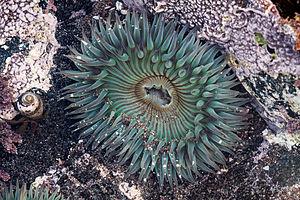
Les anémones de mer, orties de mer ou actiniaires sont un groupe d'animaux marins vivant fixés à un support. Elles appartiennent à l'ordre des cnidaires anthozoaires. L'anémone est constituée d'un polype solitaire, sans squelette calcaire.